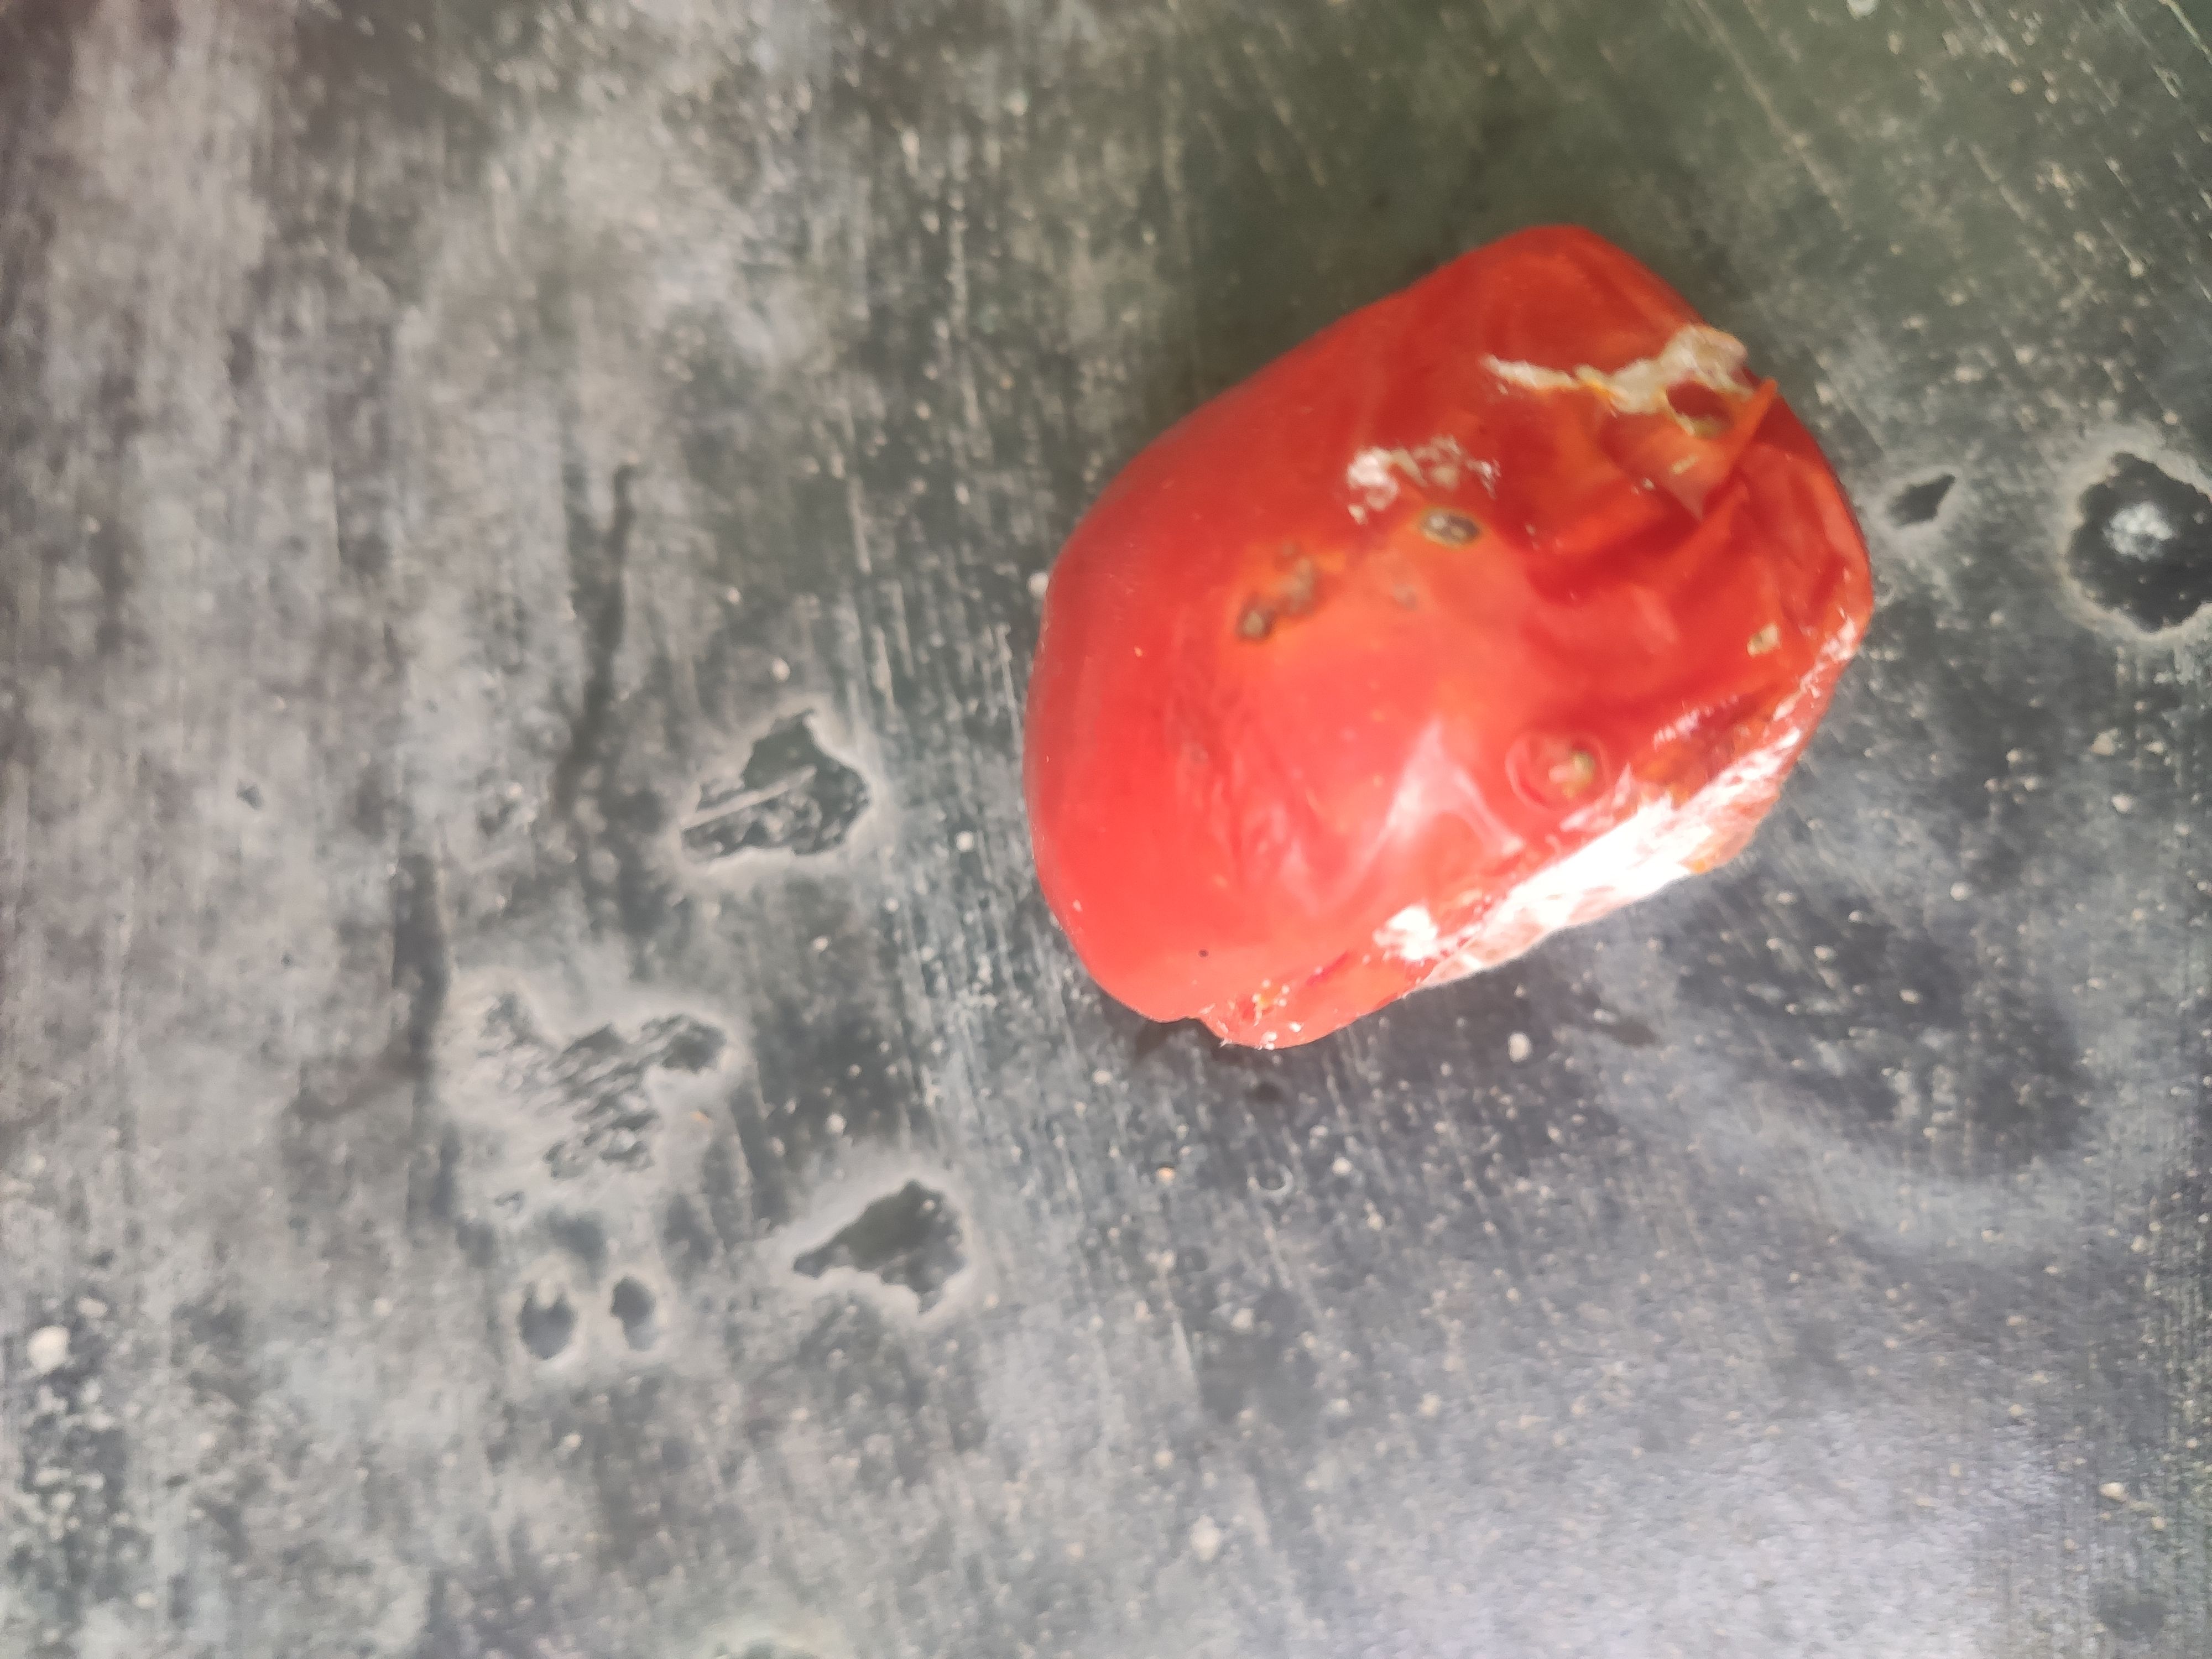
Fruit: tomatoes
Grade: 3rd-grade